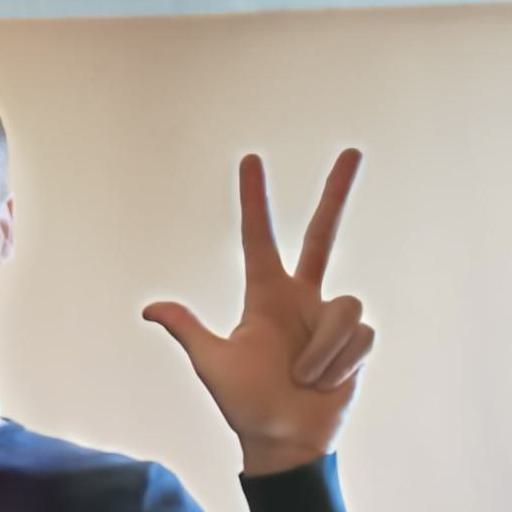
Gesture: three2